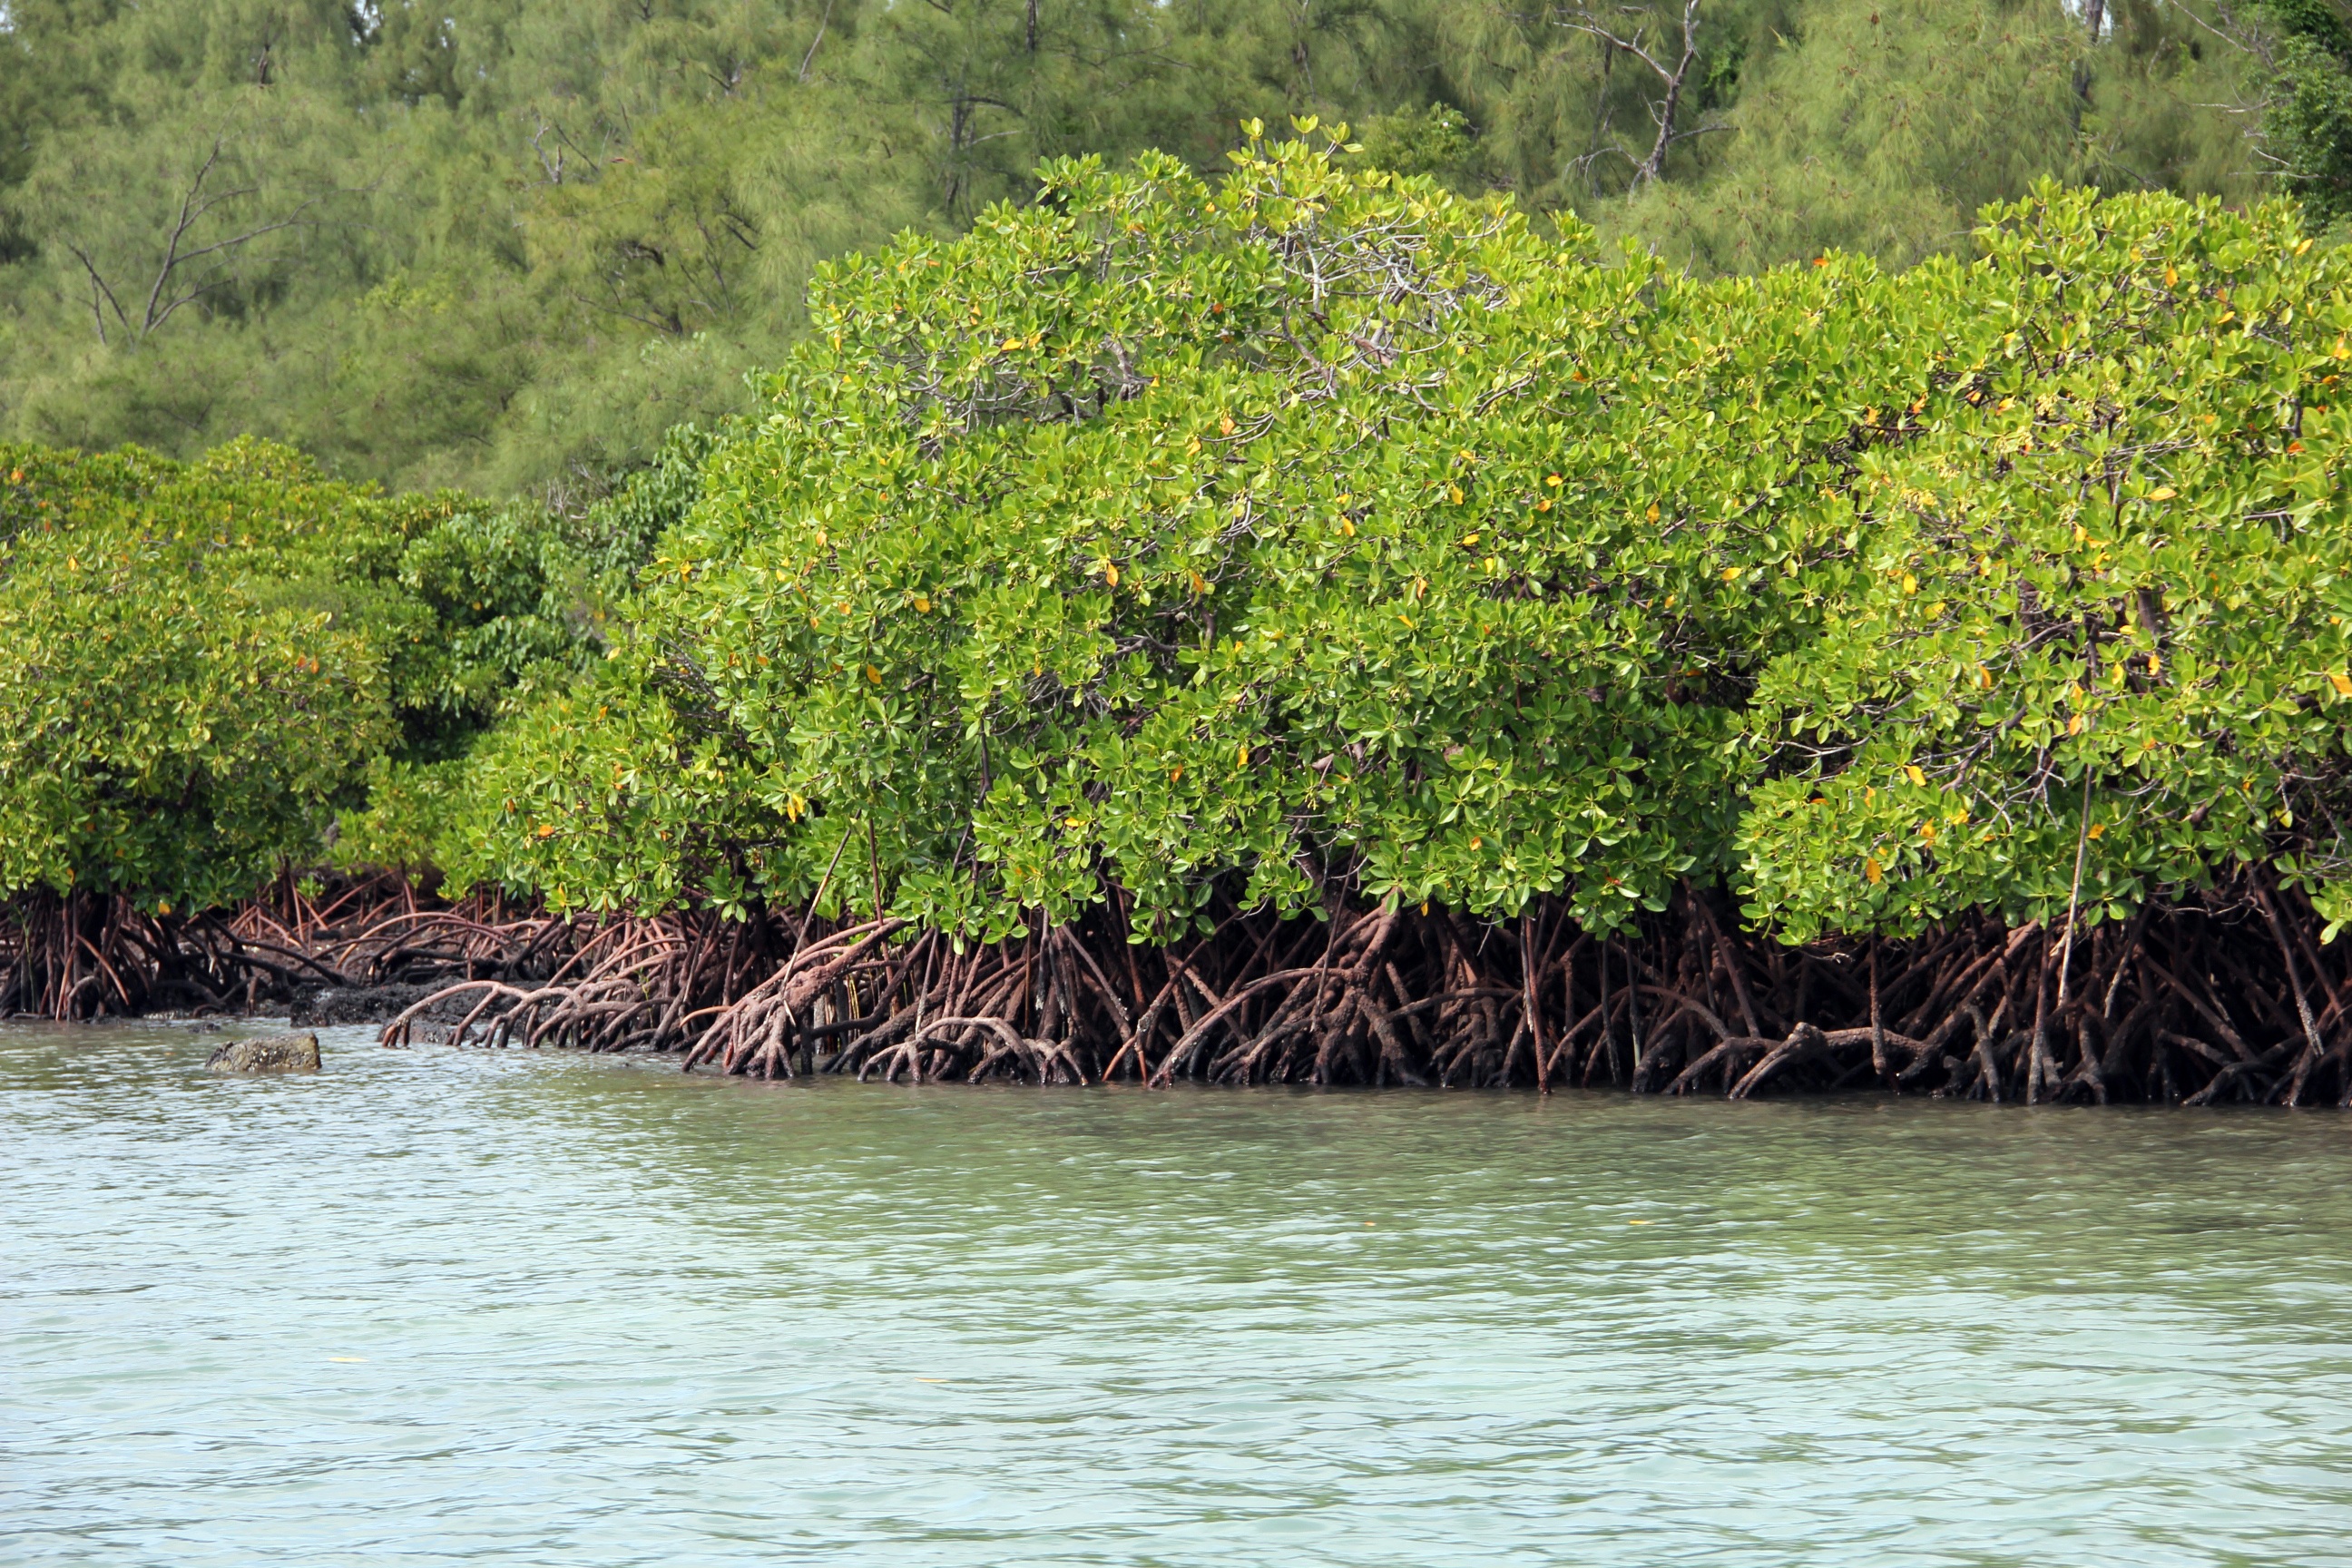
tree, water, forest, wilderness, plant, flower, river, stream, green, jungle, tropical, rapid, rainforest, mangrove, habitat, landform, natural environment, geographical feature